Activated PI3K delta syndrome

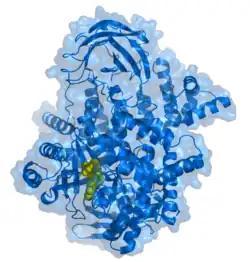
PI3kinase

The pathophysiology of activated PI3K delta syndrome has several aspects. The normal function has P110δ (PI3K) involved in immune system regulation.